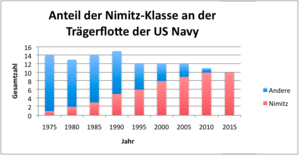
Un diagramme à barres est un graphique qui présente des variables catégorielles avec des barres rectangulaires avec des hauteurs ou des longueurs proportionnelles aux valeurs qu'elles représentent. Les barres peuvent être tracées verticalement ou horizontalement.